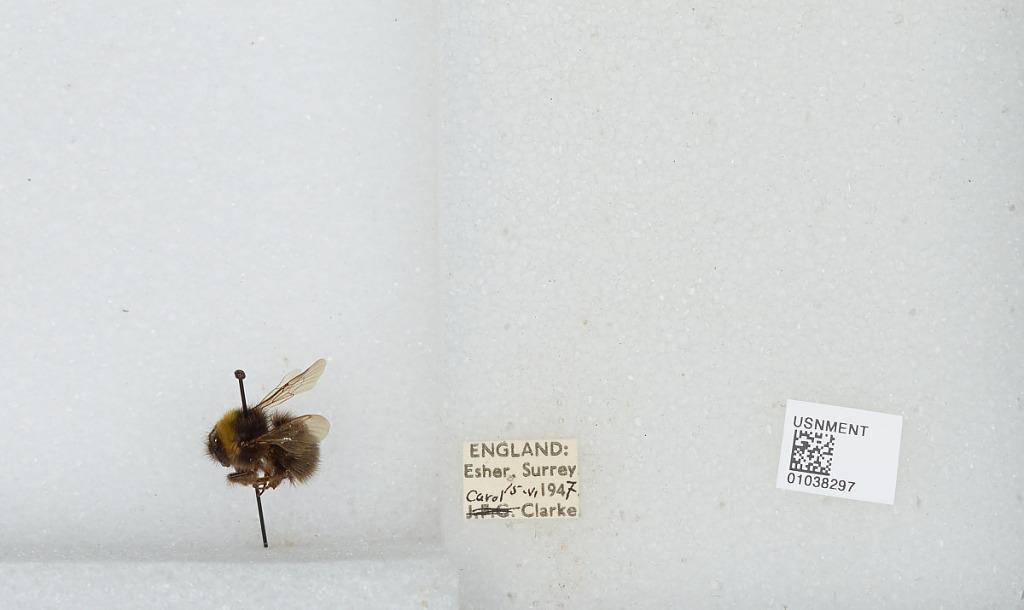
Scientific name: Bombus (Pyrobombus) pratorum (Linnaeus)
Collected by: C. Clarke
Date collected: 1947-6-15
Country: United Kingdom
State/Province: England
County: Surrey
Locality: Esher
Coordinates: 51.3691, -0.365